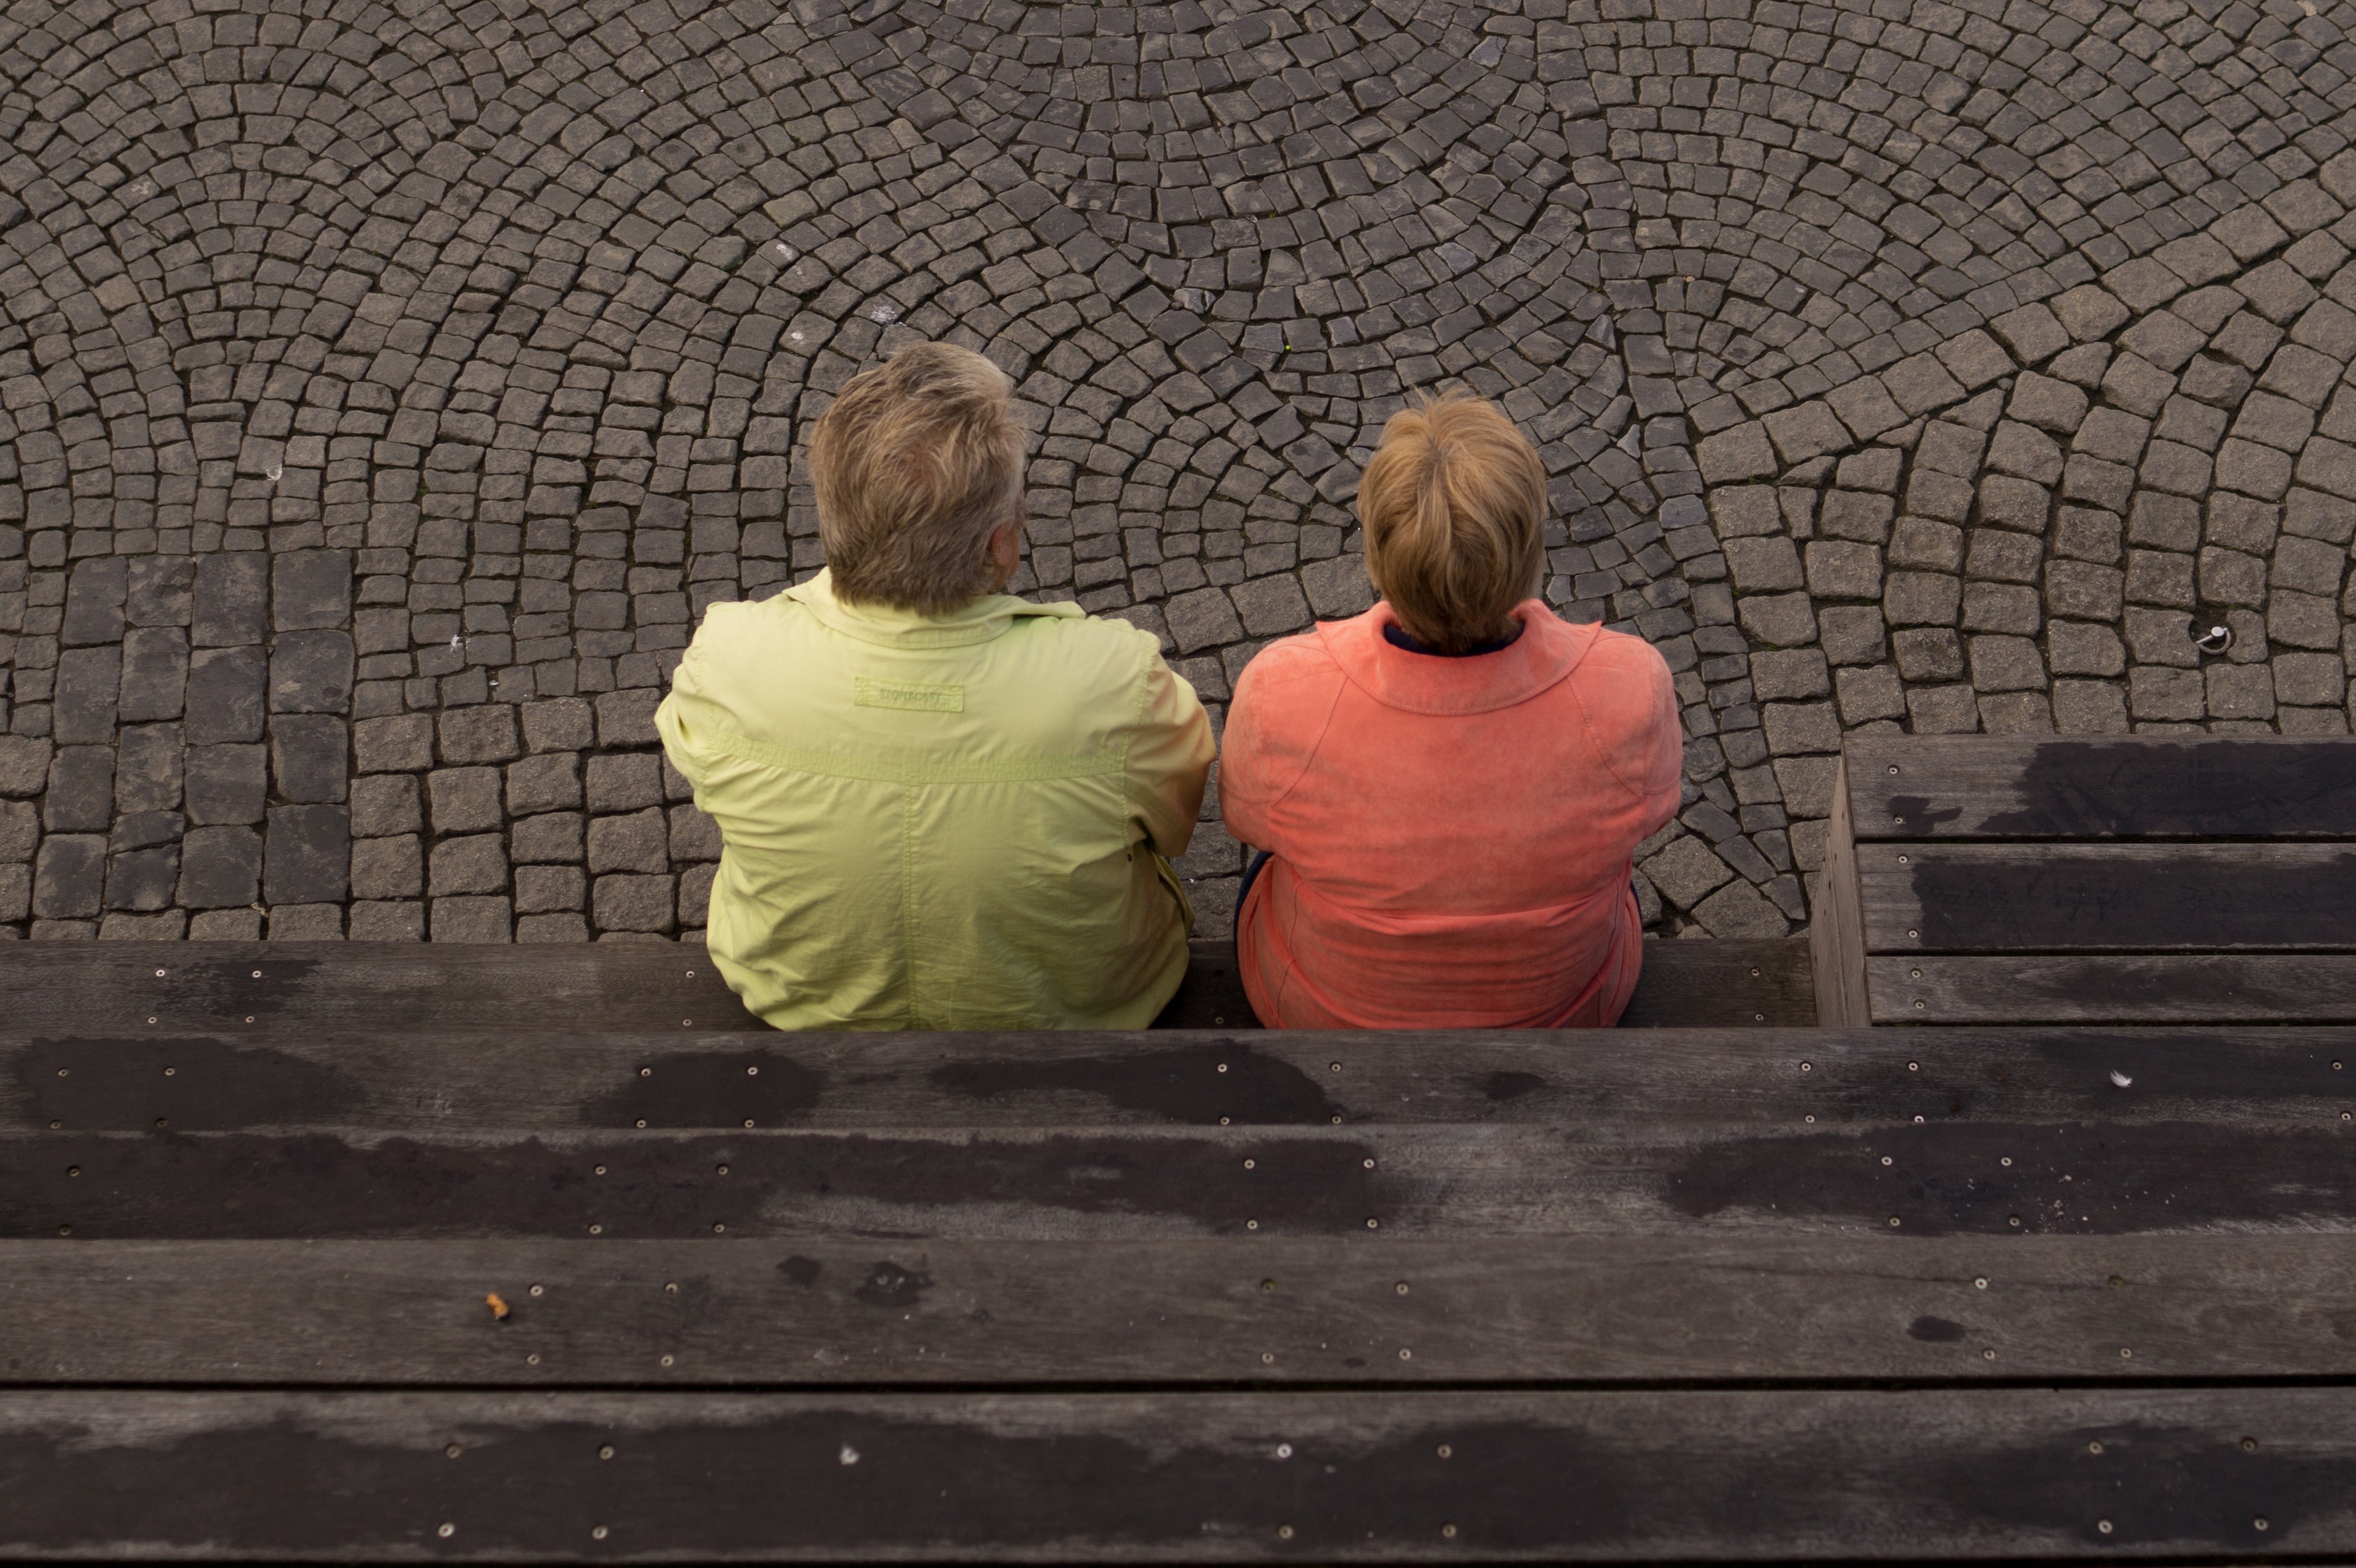
person, people, wood, bench, time, perspective, wall, looking, male, female, waiting, color, sitting, child, together, caucasian, outside, happy, temple, photograph, image, emotion, adult, happy people, human positions